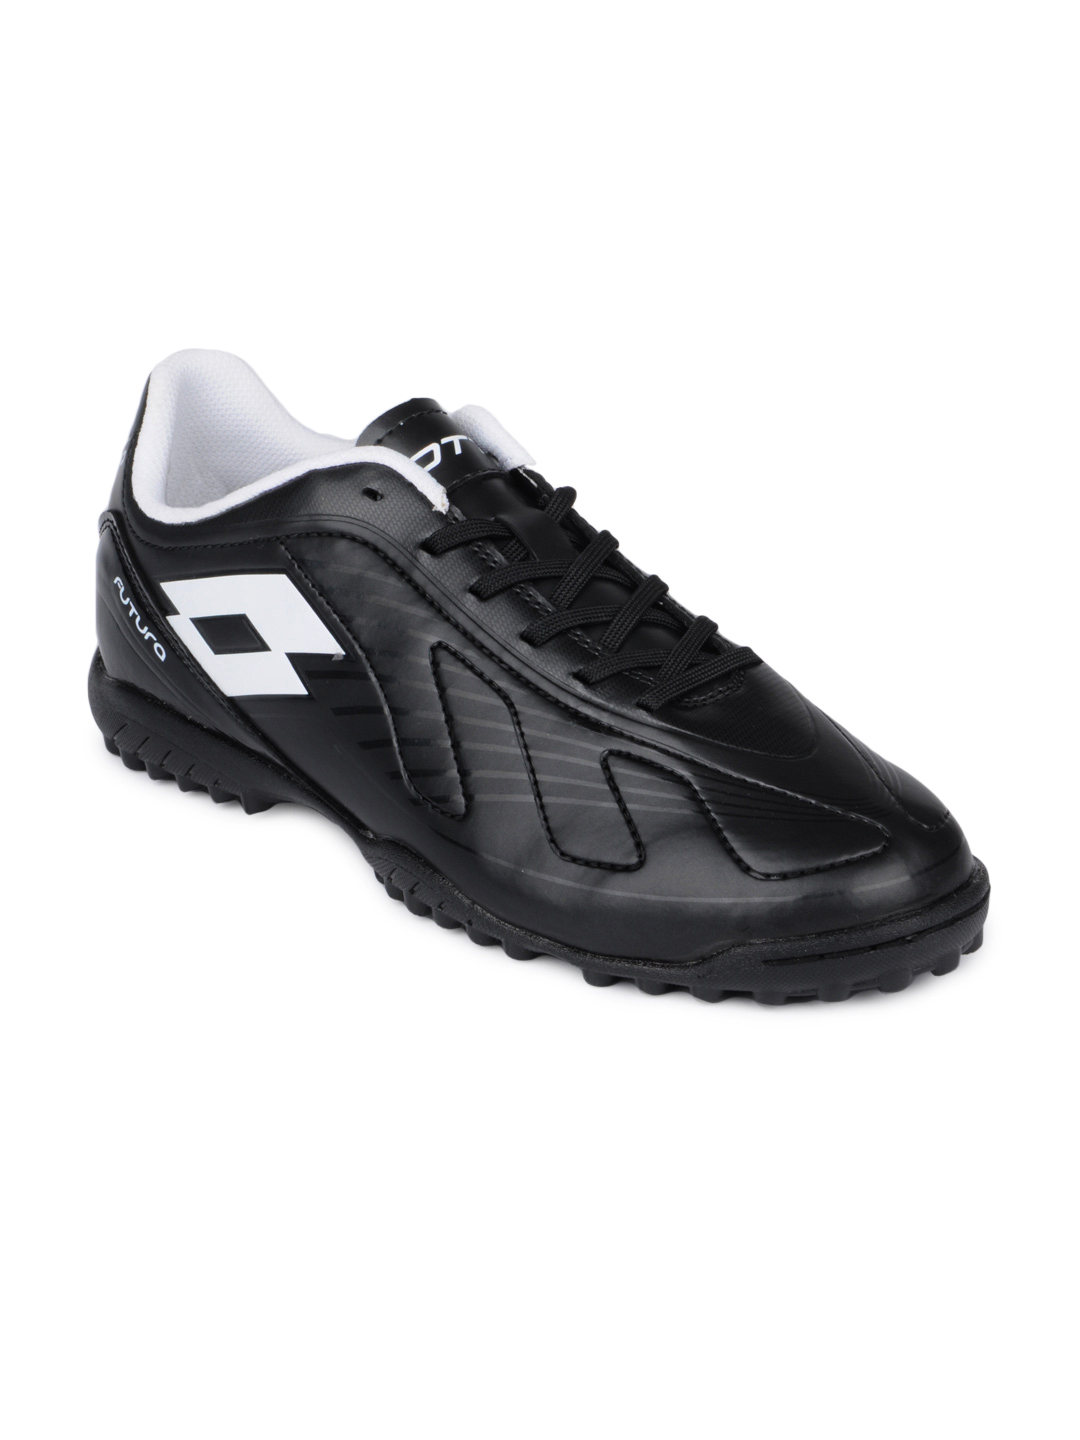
Lotto Men Black Futura Sports Shoes
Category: Footwear / Shoes / Sports Shoes
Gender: Men
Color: Black
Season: Summer 2012
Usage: Sports